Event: Nepal Earthquake
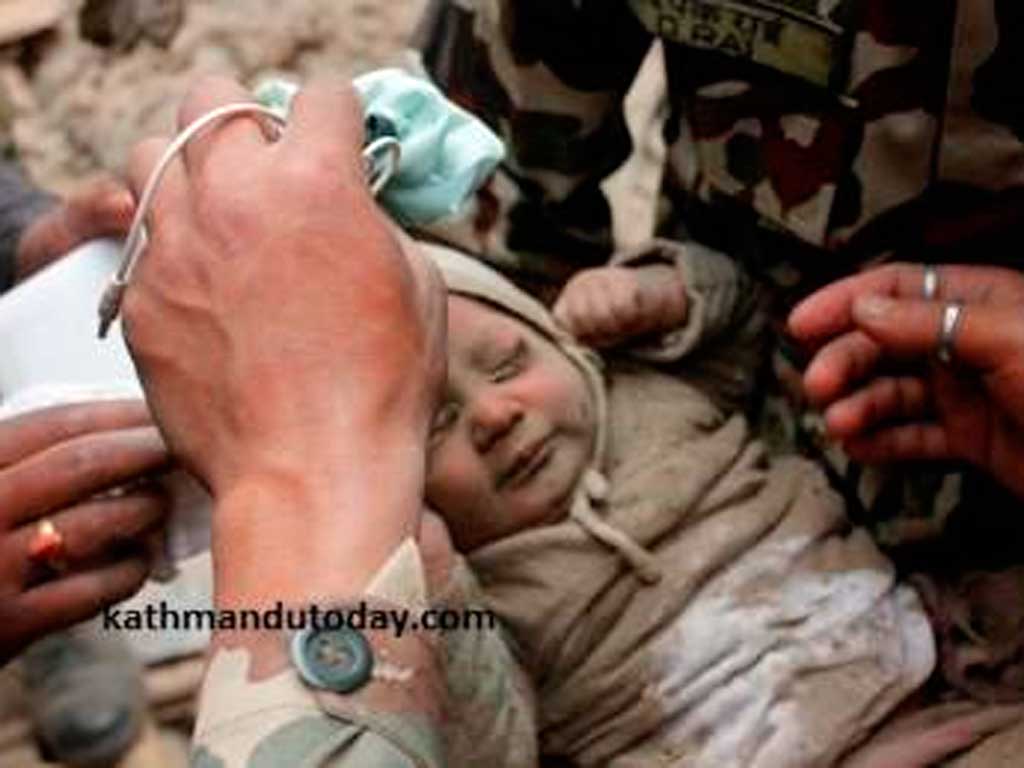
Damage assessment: no_damage